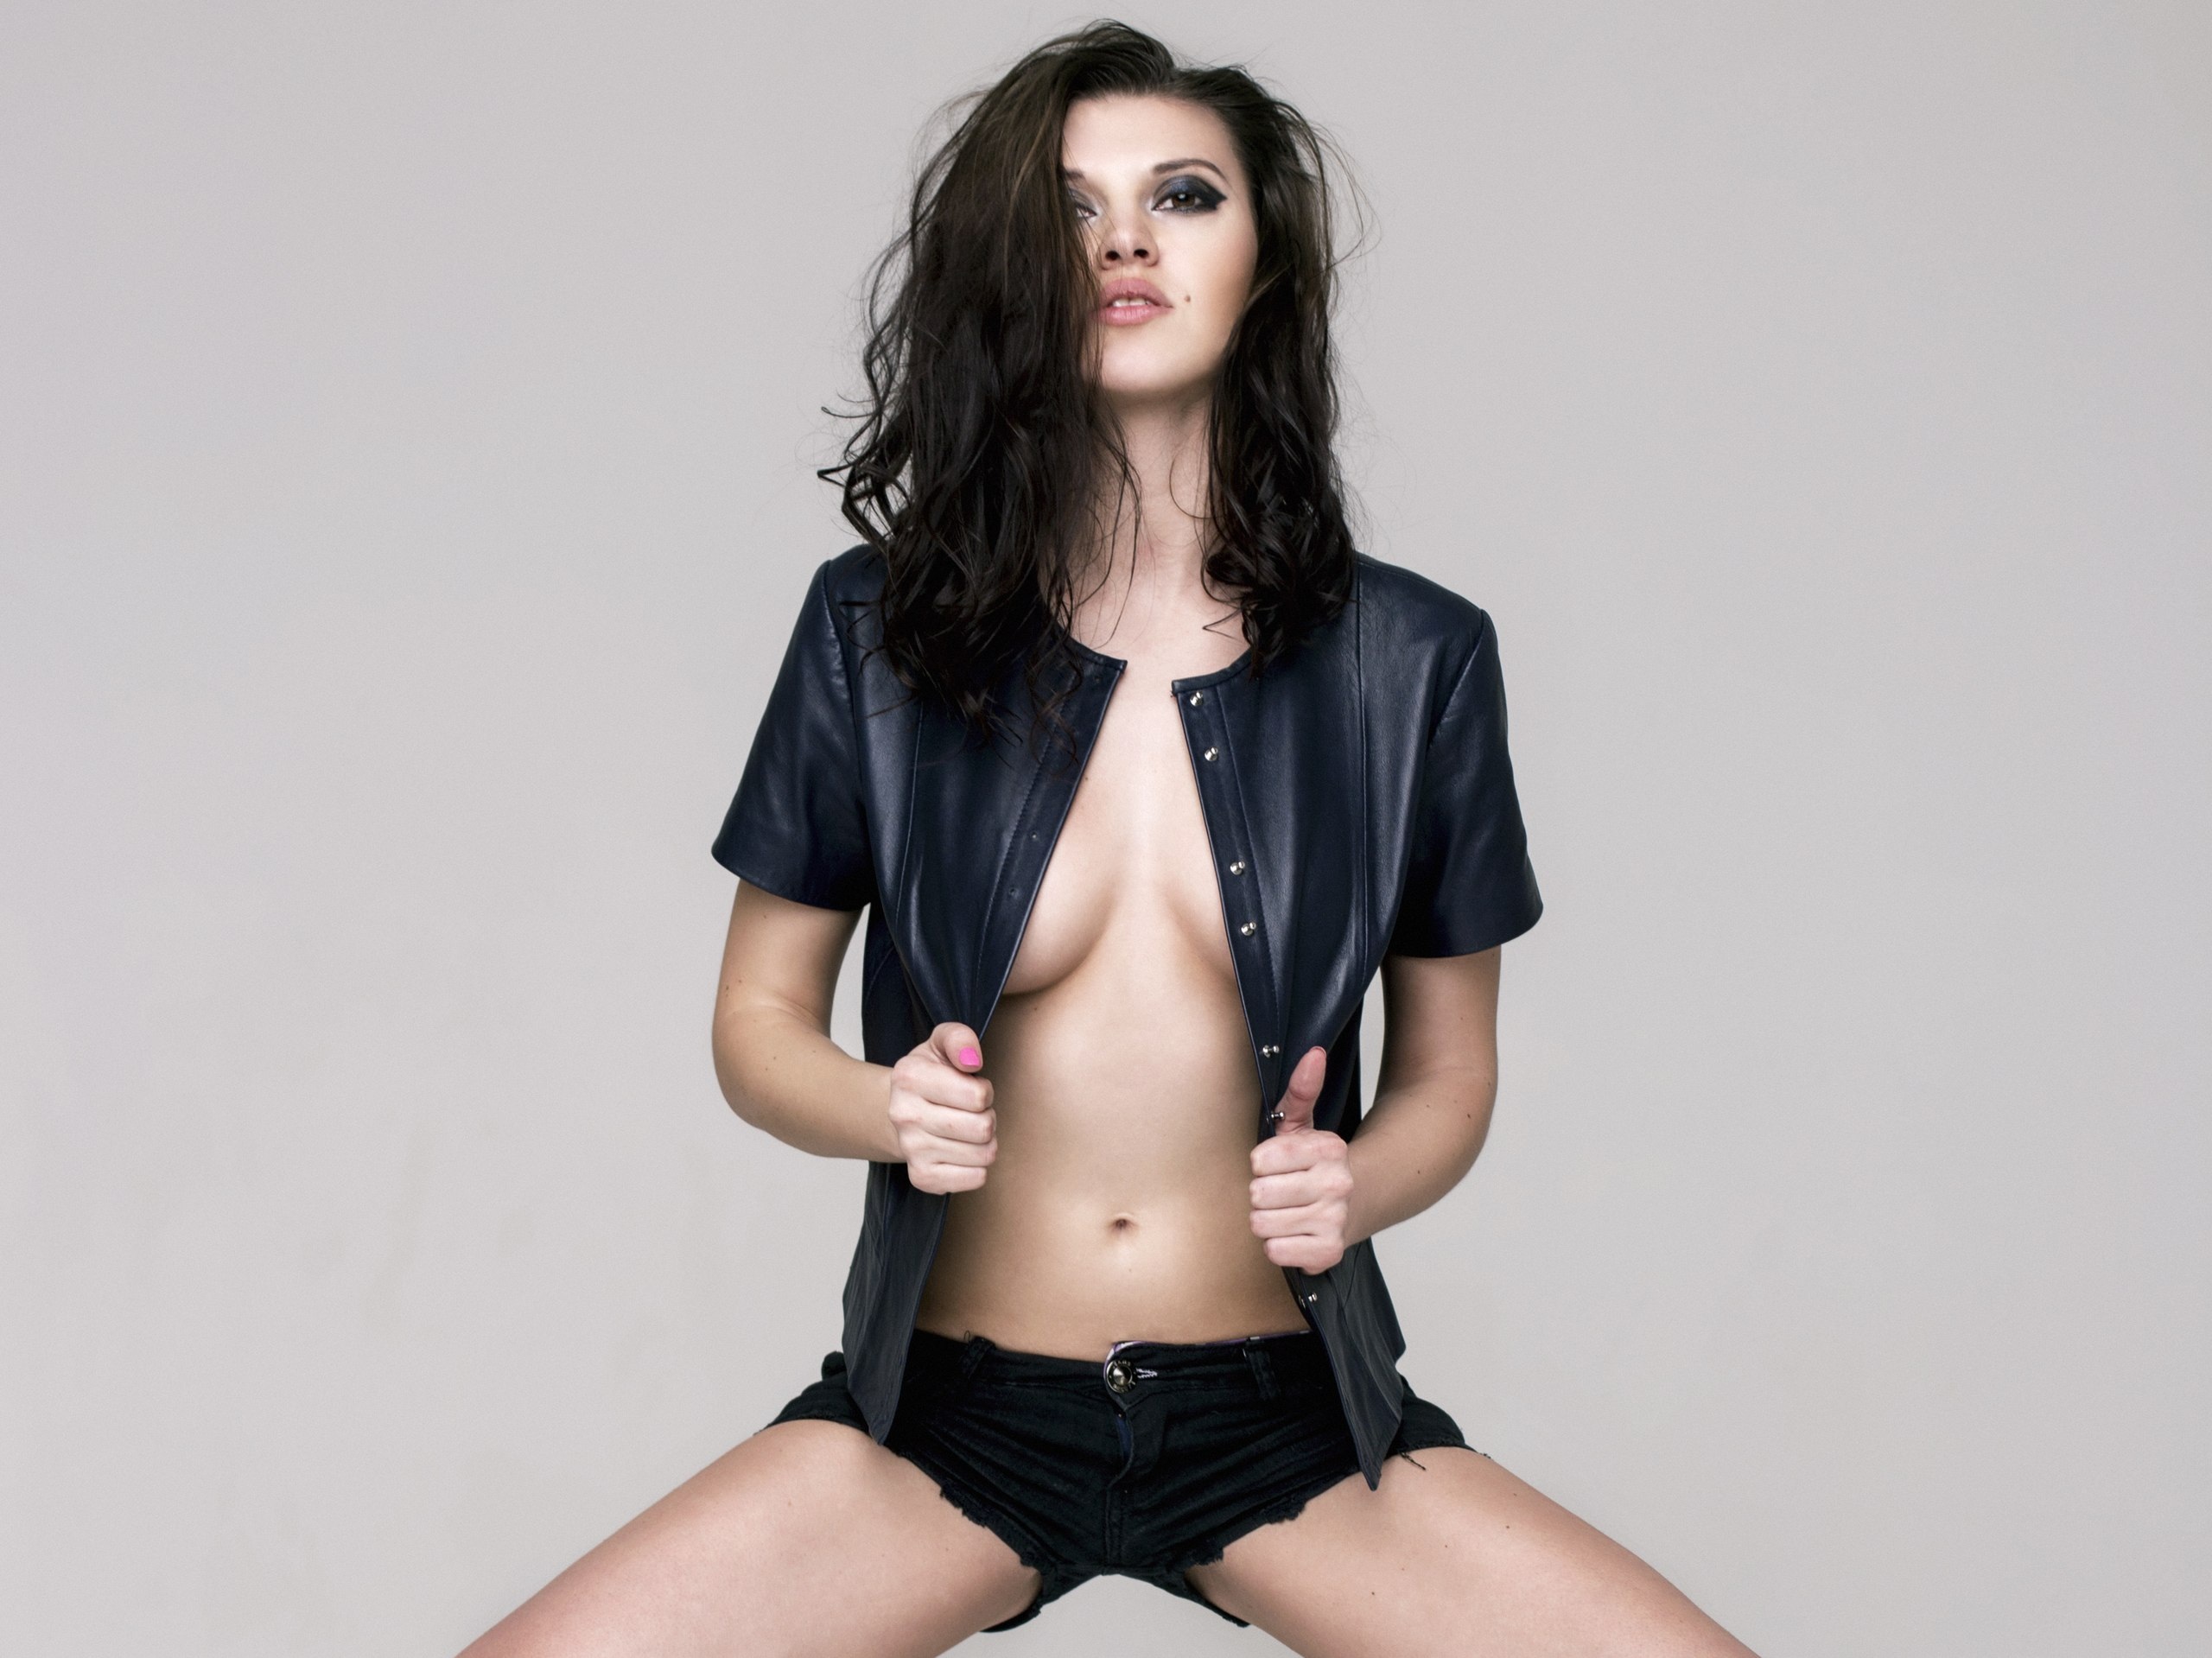
hand, girl, hair, photography, leg, singer, brunette, model, finger, studio, fashion, clothing, lady, hairstyle, long hair, lingerie, black hair, thigh, beauty, mole, abdomen, photo shoot, front sight, undergarment, art model, supermodel